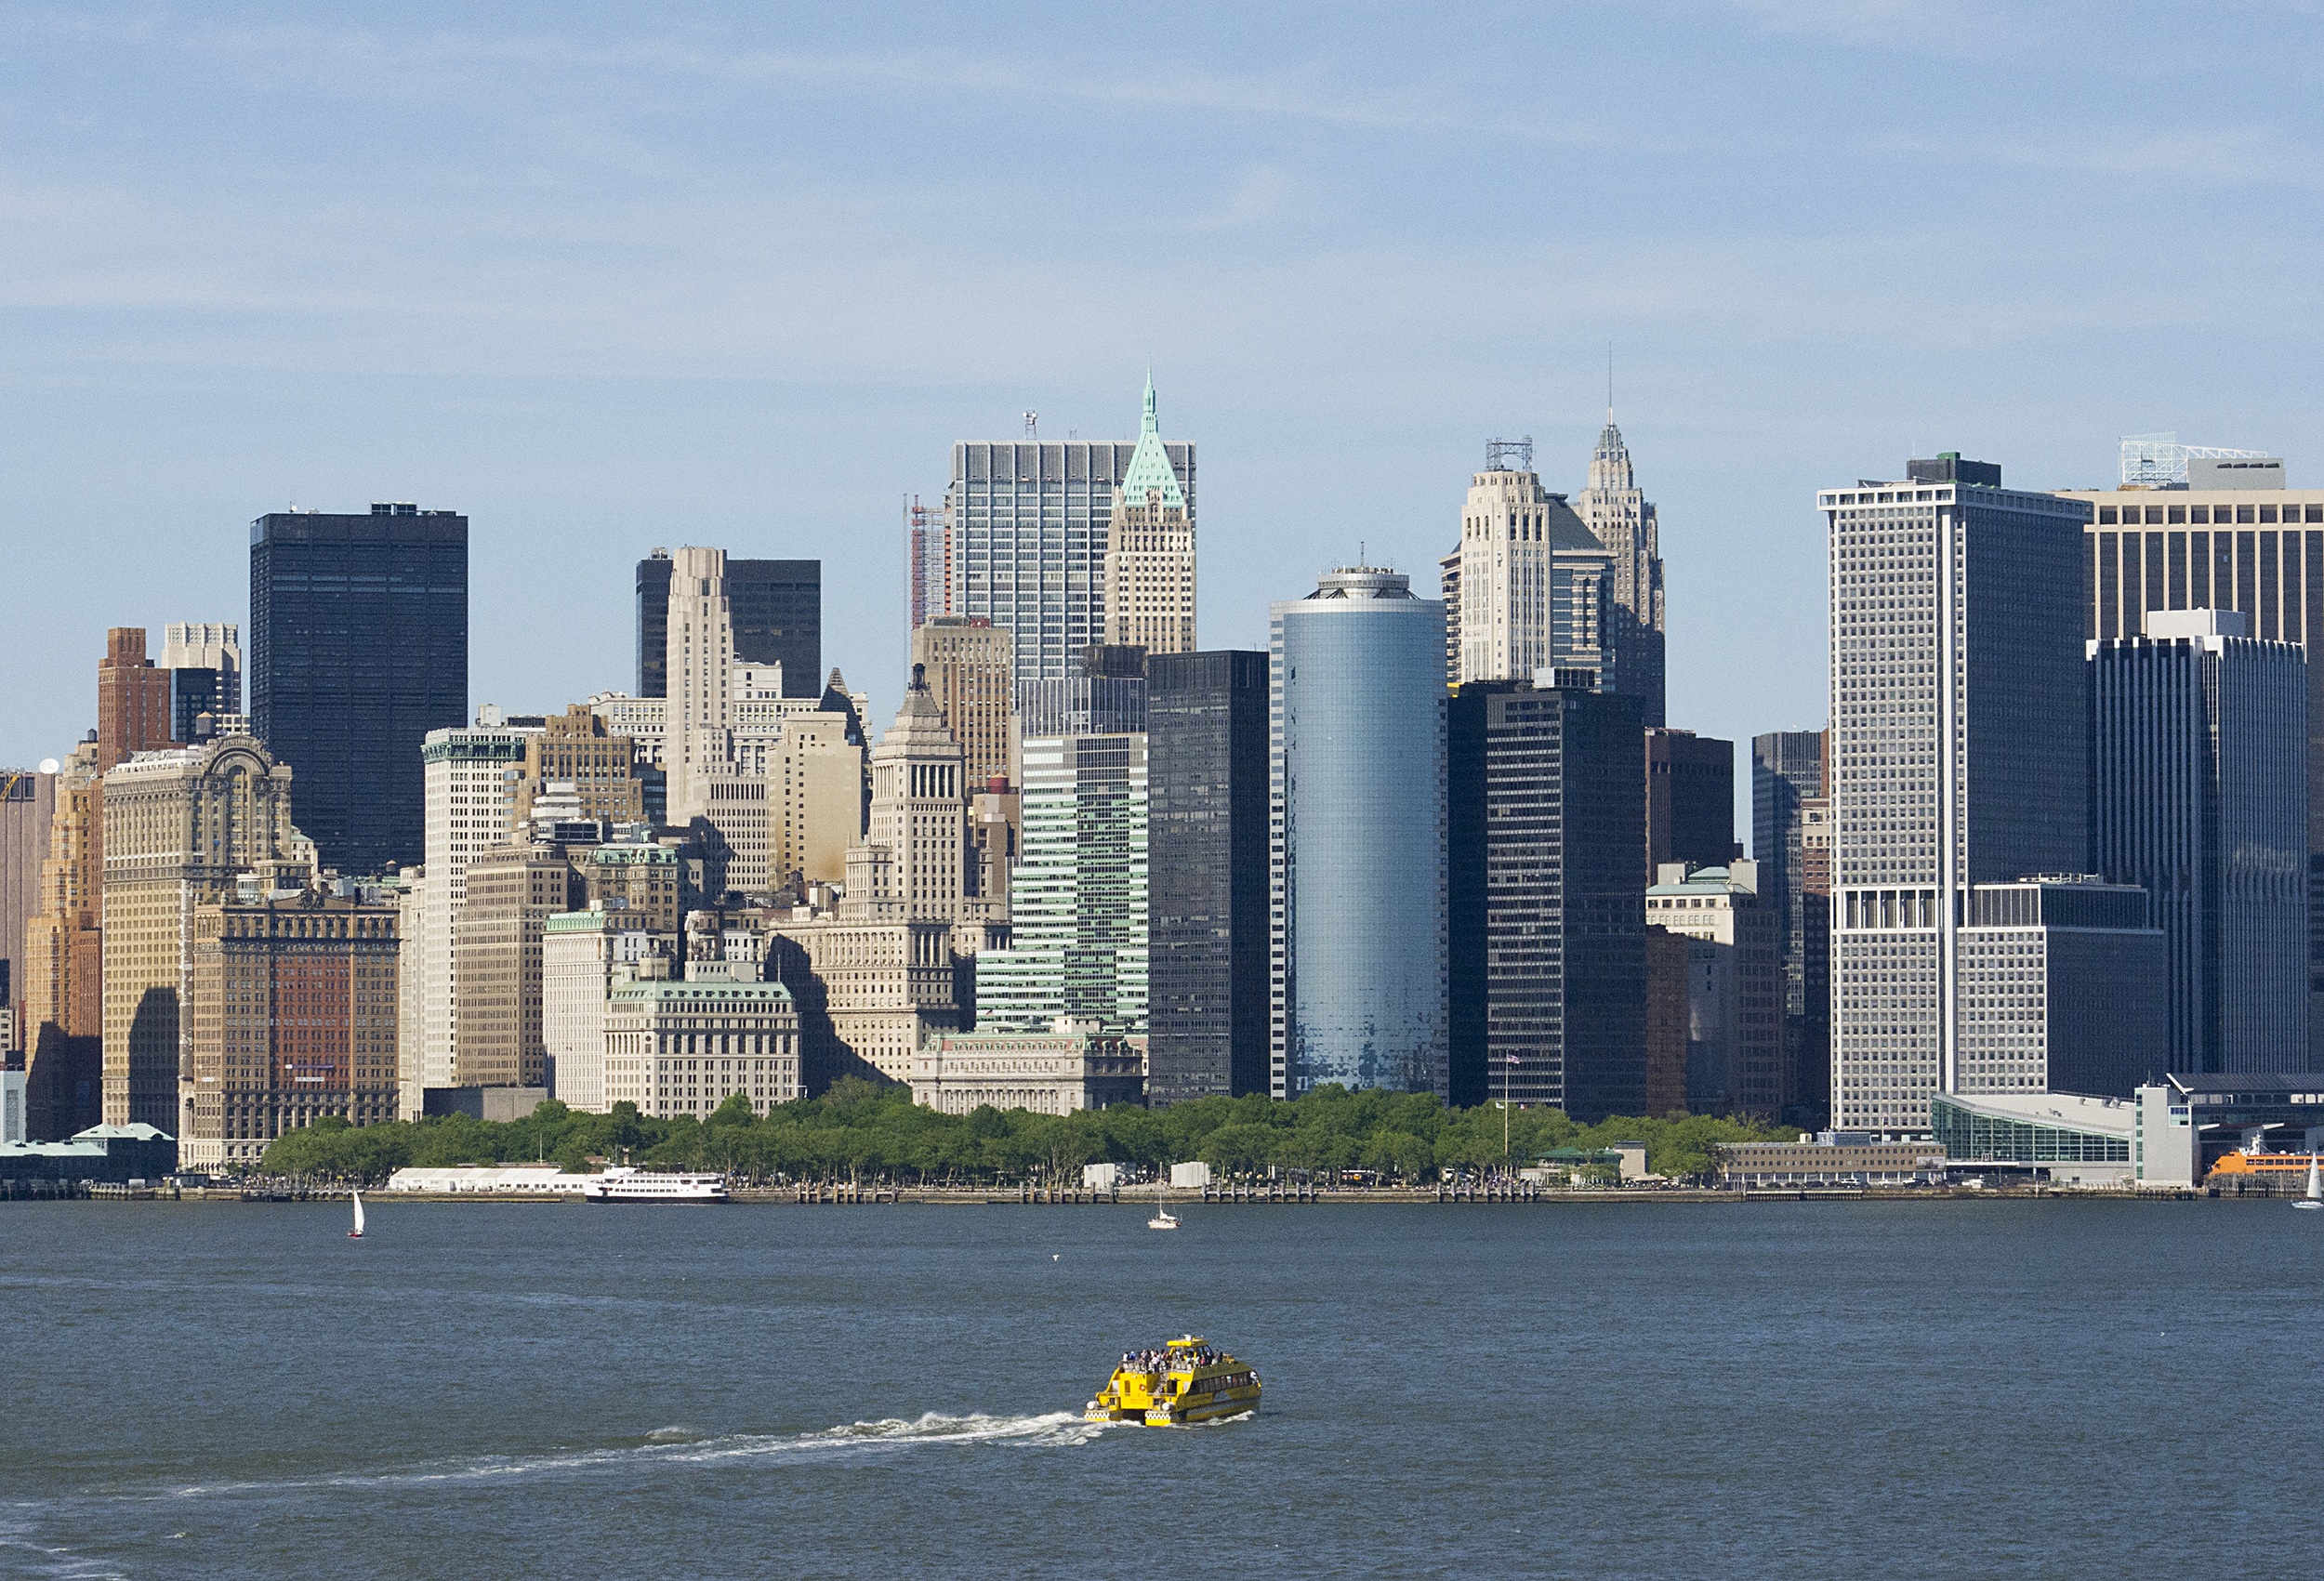
horizon, skyline, city, skyscraper, new york, river, new york city, cityscape, downtown, taxi, landmark, tower block, metropolis, new york city skyline, manhattan skyline, nyc skyline, urban area, geographical feature, human settlement, metropolitan area